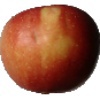
Label: braeburn_apple